Exocarpos menziesii

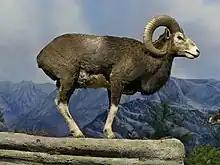
Mouflon, a species of wild sheep that eats "Exocarpos menziesii."

Factors that contribute to the endangerment of this species are herbivory, habitat destruction, and habitat modification by wild goats, sheep, and mouflon. These ungulates are considered game animals and are managed by the state of Hawaii. However, hunting is not enough to manage their populations. Other factors include non-native species competition.